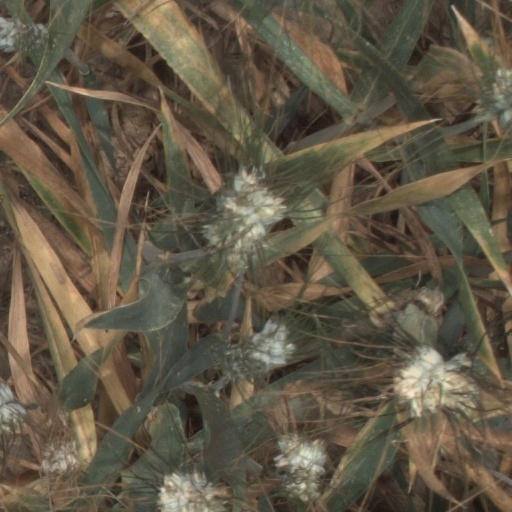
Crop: wheat